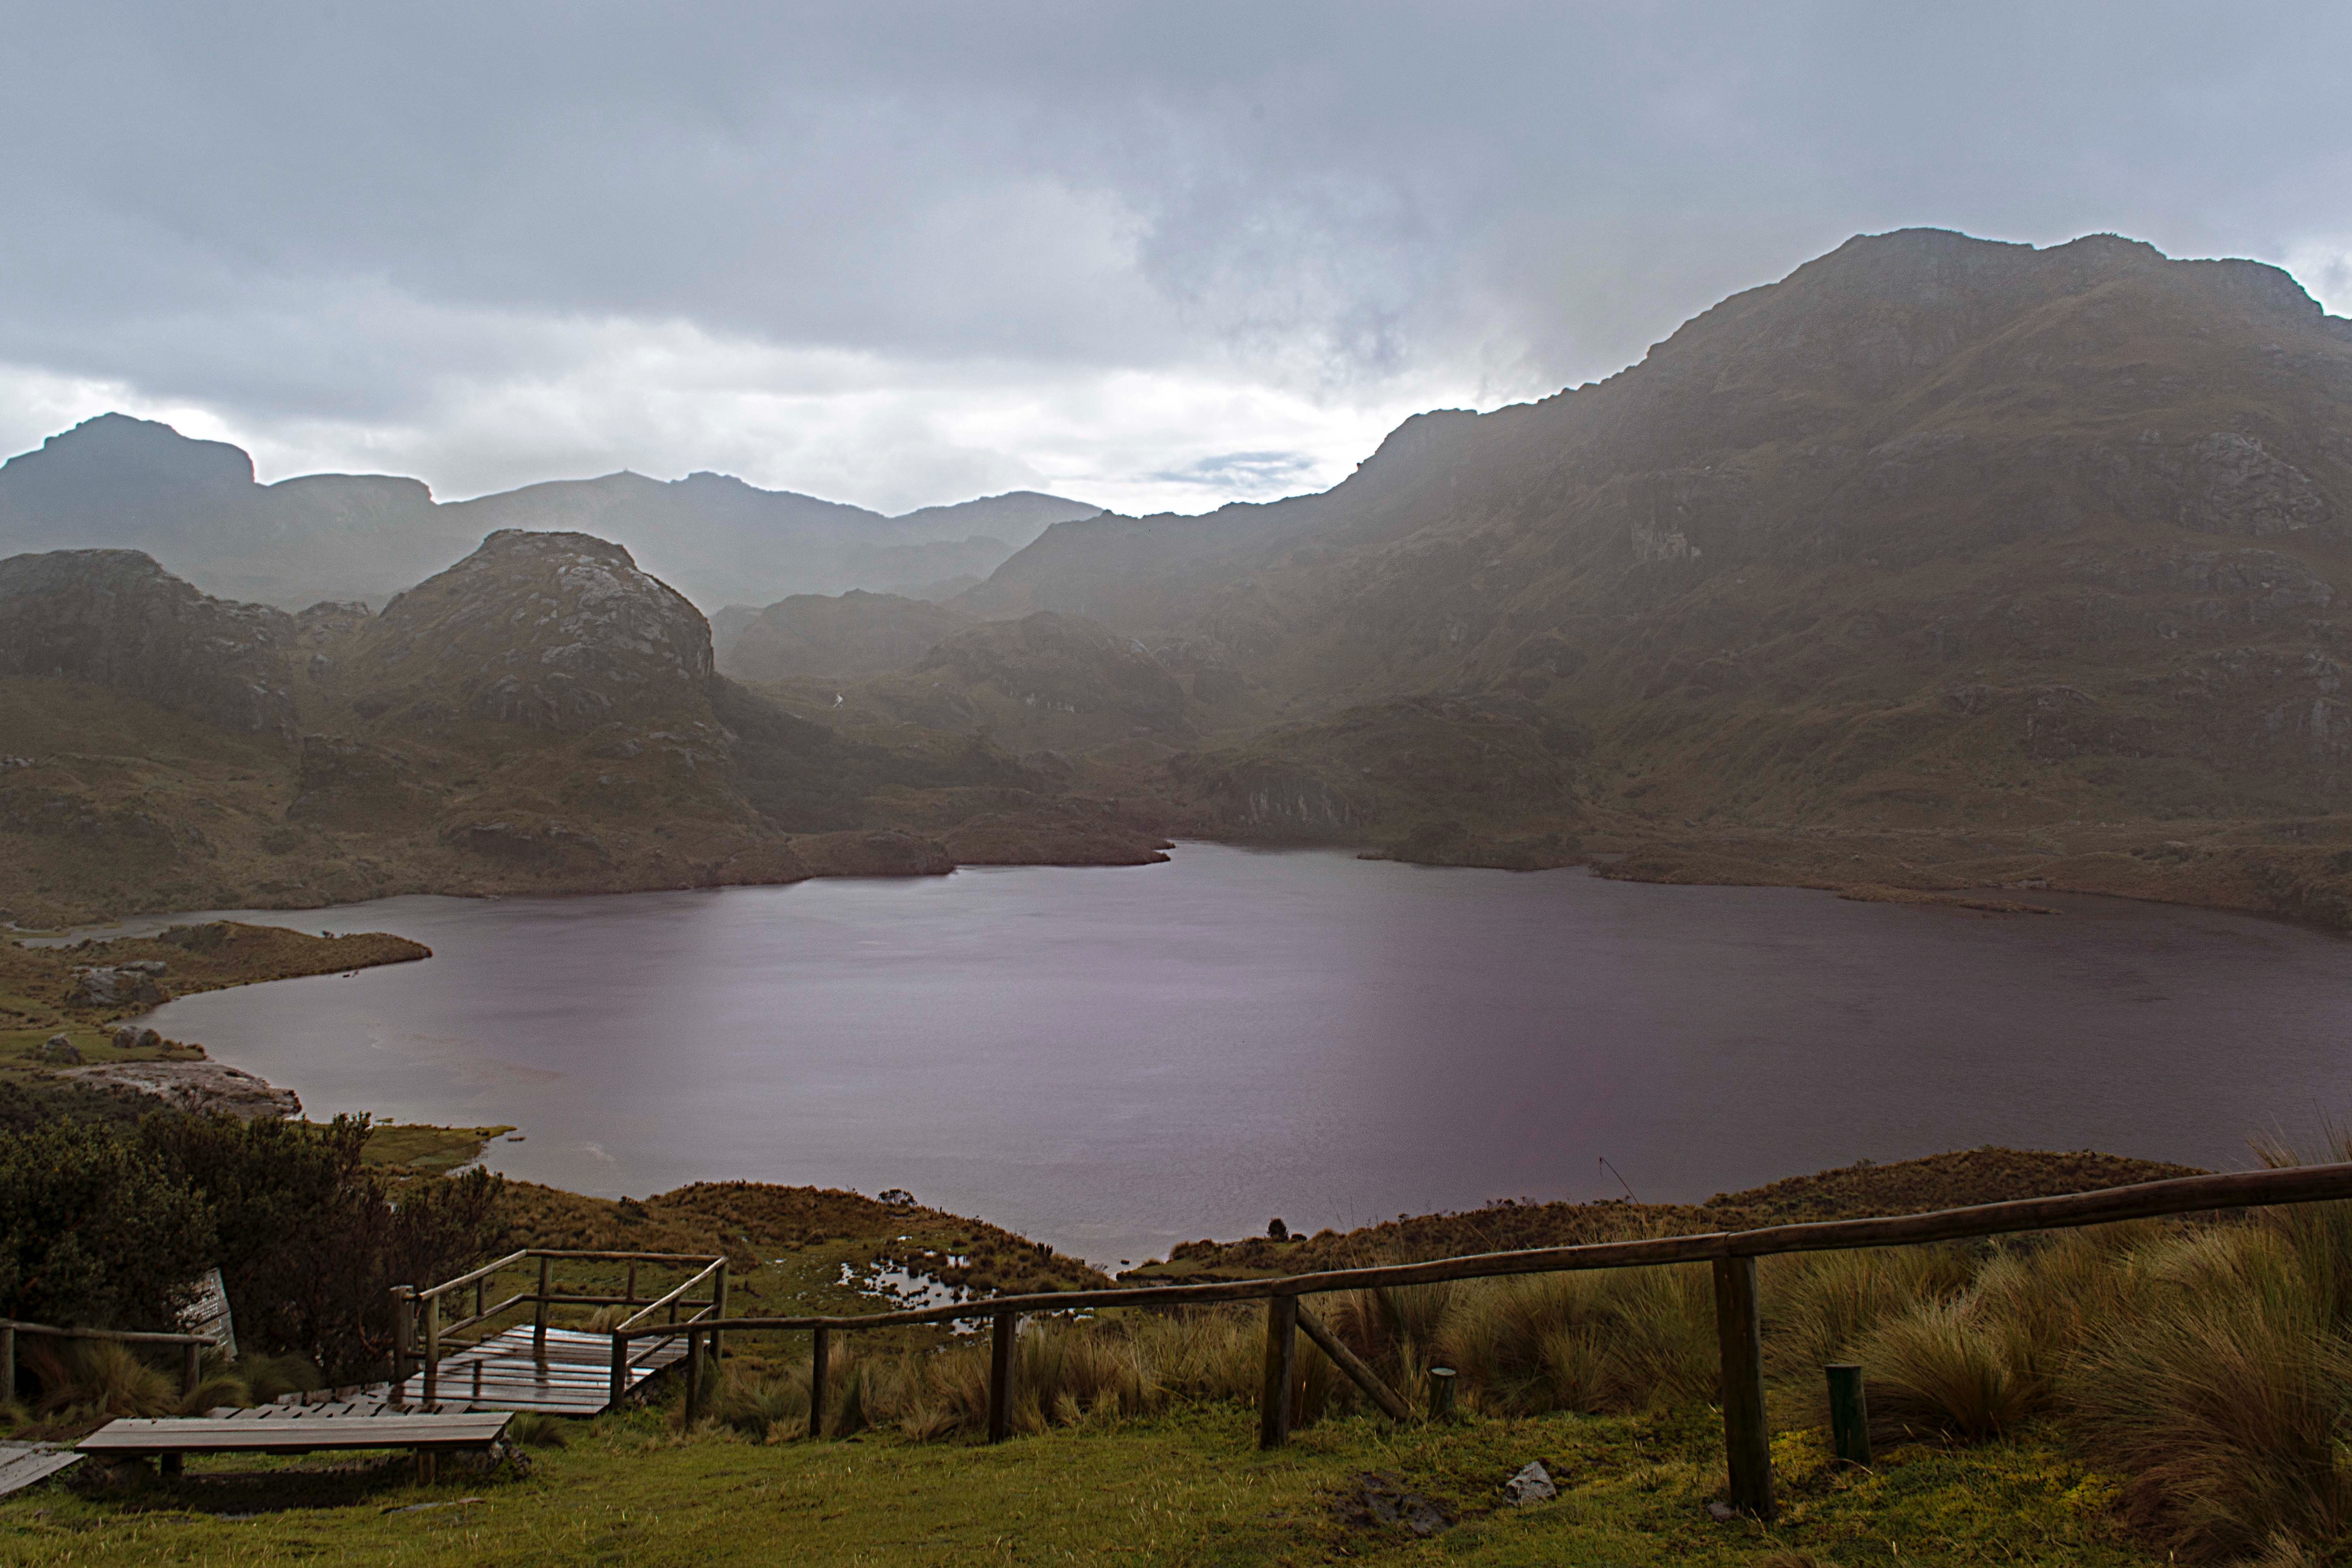
landscape, sea, nature, wilderness, mountain, cloud, morning, hill, lake, valley, mountain range, reflection, bay, fjord, reservoir, highland, body of water, plateau, fell, loch, lake district, atmospheric phenomenon, mountainous landforms